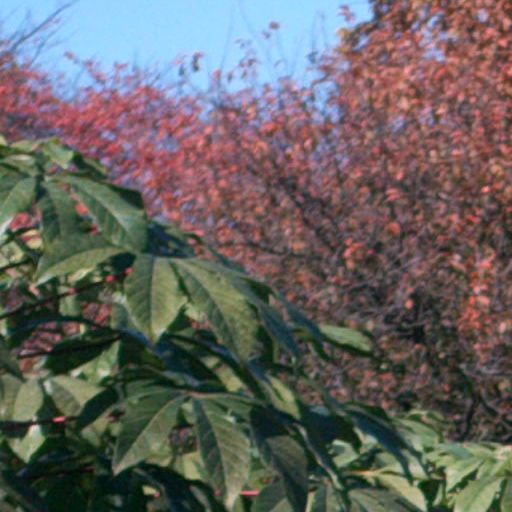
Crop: cassava